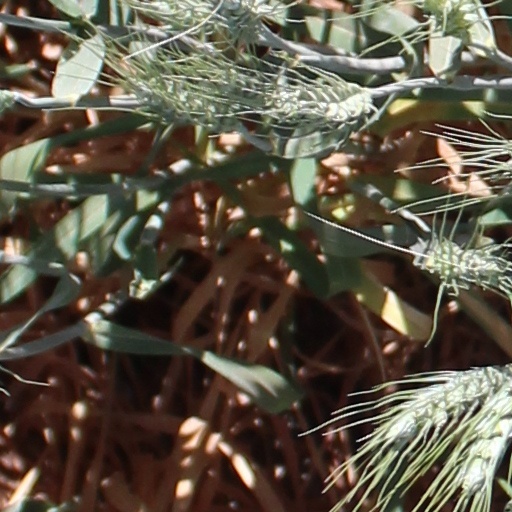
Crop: wheat